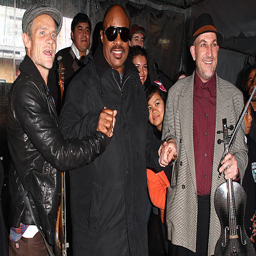
profession and rhythm and blues artist attend season .